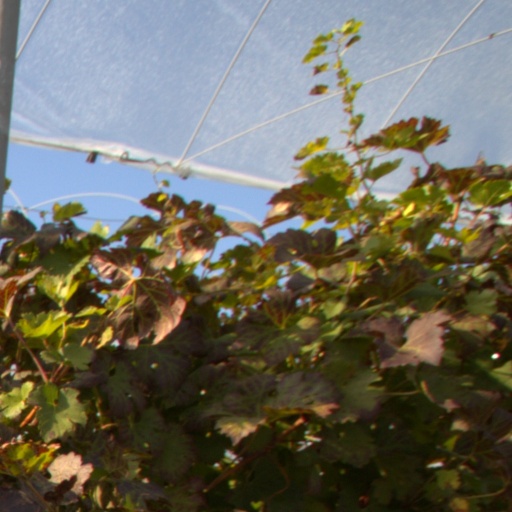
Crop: grape